Alba Mons

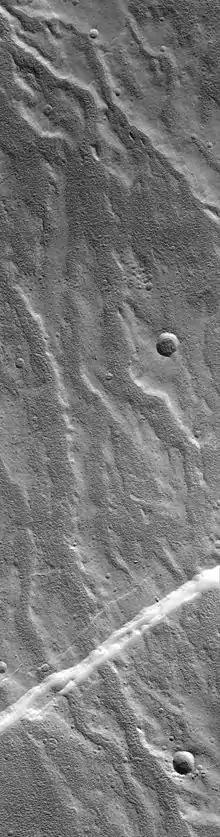
High resolution view of valley network on NW flank of Alba Mons. Younger fault crosscuts the valleys. Image is about across. (Mars Global Surveyor, MOC-NA)

The northern slopes of Alba Mons contain numerous branching channel systems or valley networks that superficially resemble drainage features produced on Earth by rainfall. Alba's valley networks were identified in Mariner 9 and Viking images in the 1970s, and their origin has long been a topic of Mars research. Valley networks are most common in the ancient Noachian-aged southern highlands of Mars, but also occur on the flanks of some of the large volcanoes. The valley networks on Alba Mons are Amazonian in age and thus significantly younger than the majority of those in the southern highlands. This fact presents a problem for researchers who propose that valley networks were carved by rainfall runoff during an early, warm and wet period of Martian history. If the climate conditions changed billions of years ago into today's cold and dry Mars (where rainfall is impossible), how does one explain the younger valleys on Alba Mons? Did Alba's valley networks form differently from those in the highlands, and if so, how? Why do the valleys on Alba Mons occur mainly on the northern flanks of the volcano? These questions are still being debated.